Mike Johnson

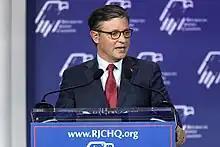
Johnson speaking at the Republican Jewish Coalition's Annual Leadership Summit, October 28, 2023

On March 6, 2024, the House passed a $459 billion "minibus" spending package containing six of the twelve appropriations bills. The rightmost faction of the Republican conference harshly opposed the deal, arguing it contained no substantial conservative policy wins. On March 22, the House passed a second $741 billion minibus to fund the remaining government departments; most Republicans voted against the bill, but it passed with Democratic support. The bill's passage, and the decision to rely on Democratic votes to get it through, led Representative Marjorie Taylor Greene to file a motion to vacate Johnson's speakership. Greene could have forced a vote on the motion immediately, but initially chose not to, saying that she merely intended to send Johnson "a warning".